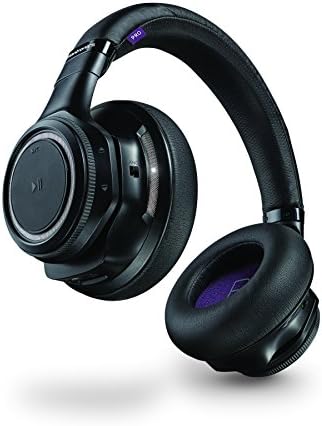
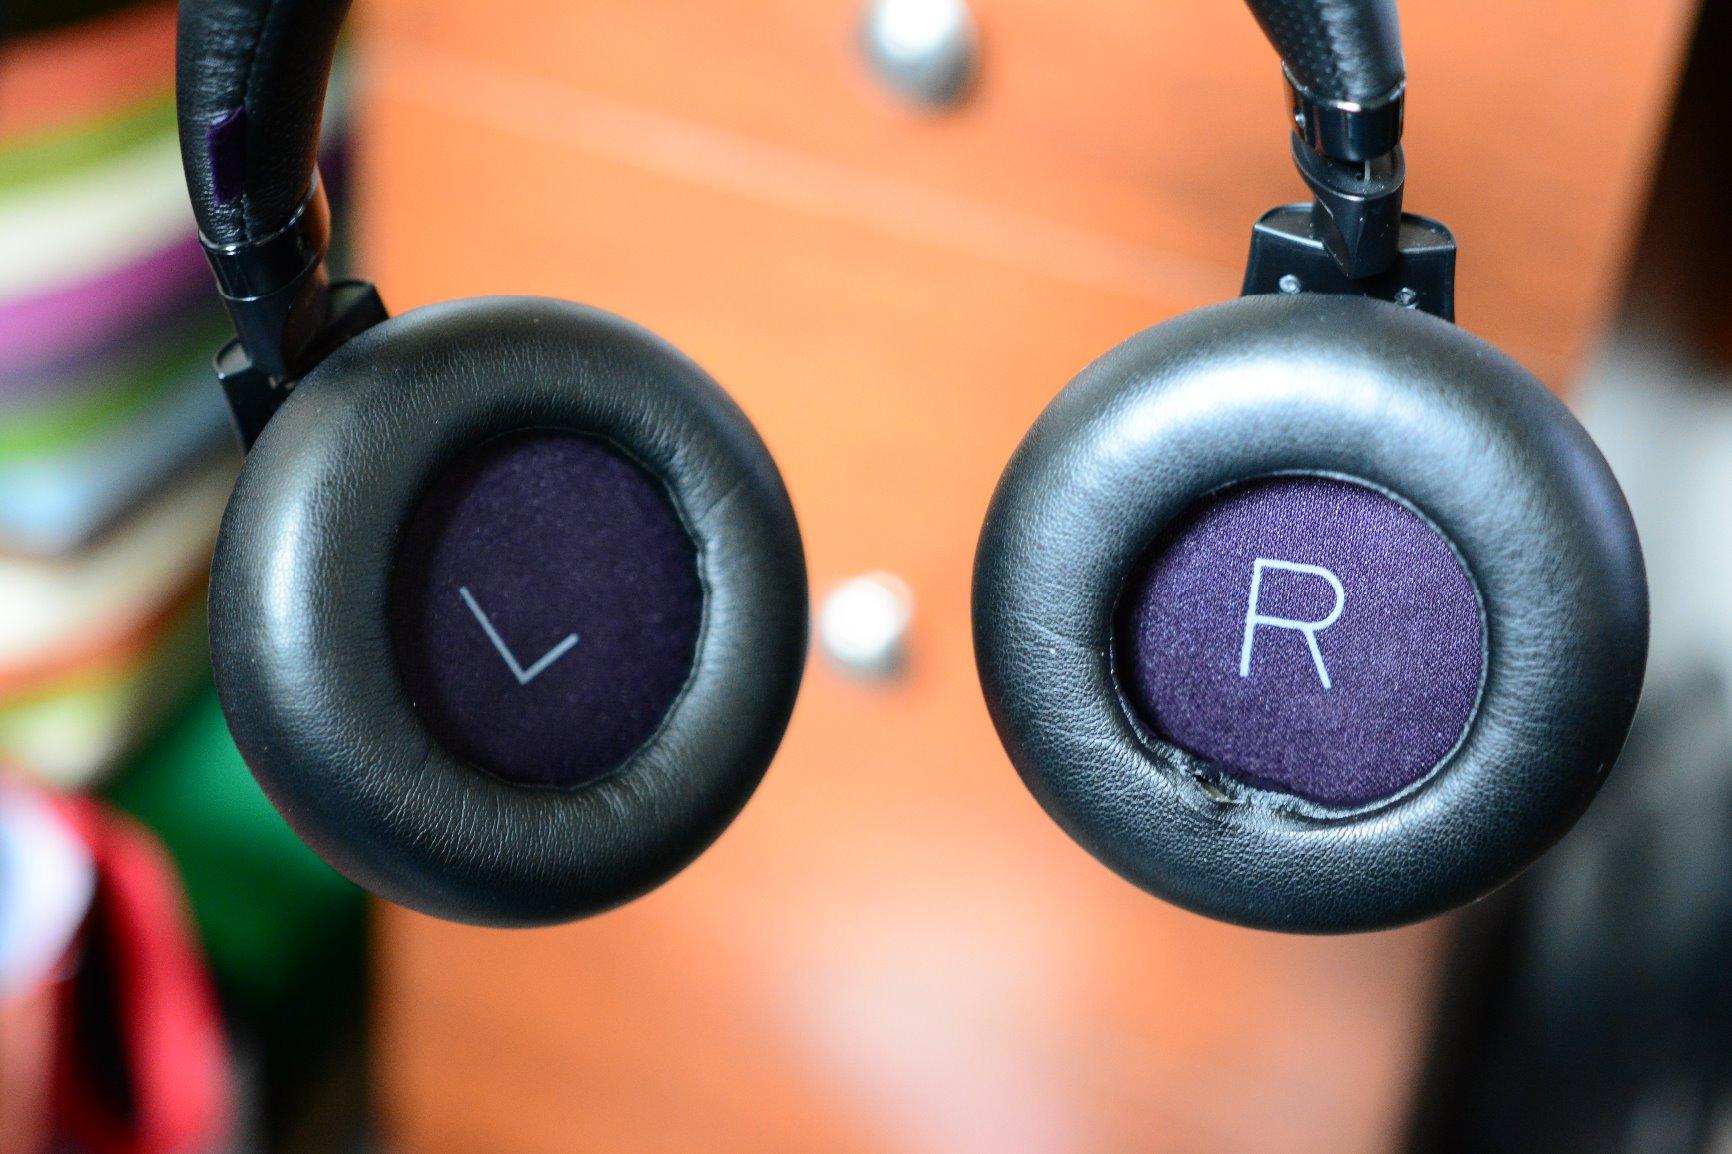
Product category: headphones
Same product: yes